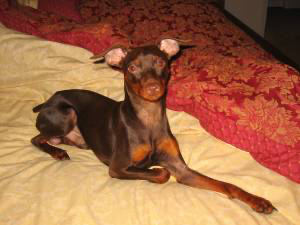
Animal: dog
Breed: miniature pinscher